Benthoscope

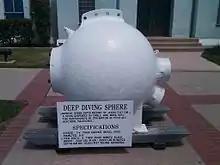
Benthoscope at the Los Angeles Maritime Museum

The Benthoscope was essentially similar to the bathysphere, but was built to withstand higher pressures, with a crush depth of . Its internal diameter was , and its wall thickness was . It weighed , an increase in weight of over the bathysphere. Two windows of fused quartz were installed, one facing straight ahead and the other diagonally down. Other arrangements followed the bathysphere, with oxygen supplied from cylinders, and calcium chloride and soda lime used to absorb moisture and CO respectively.